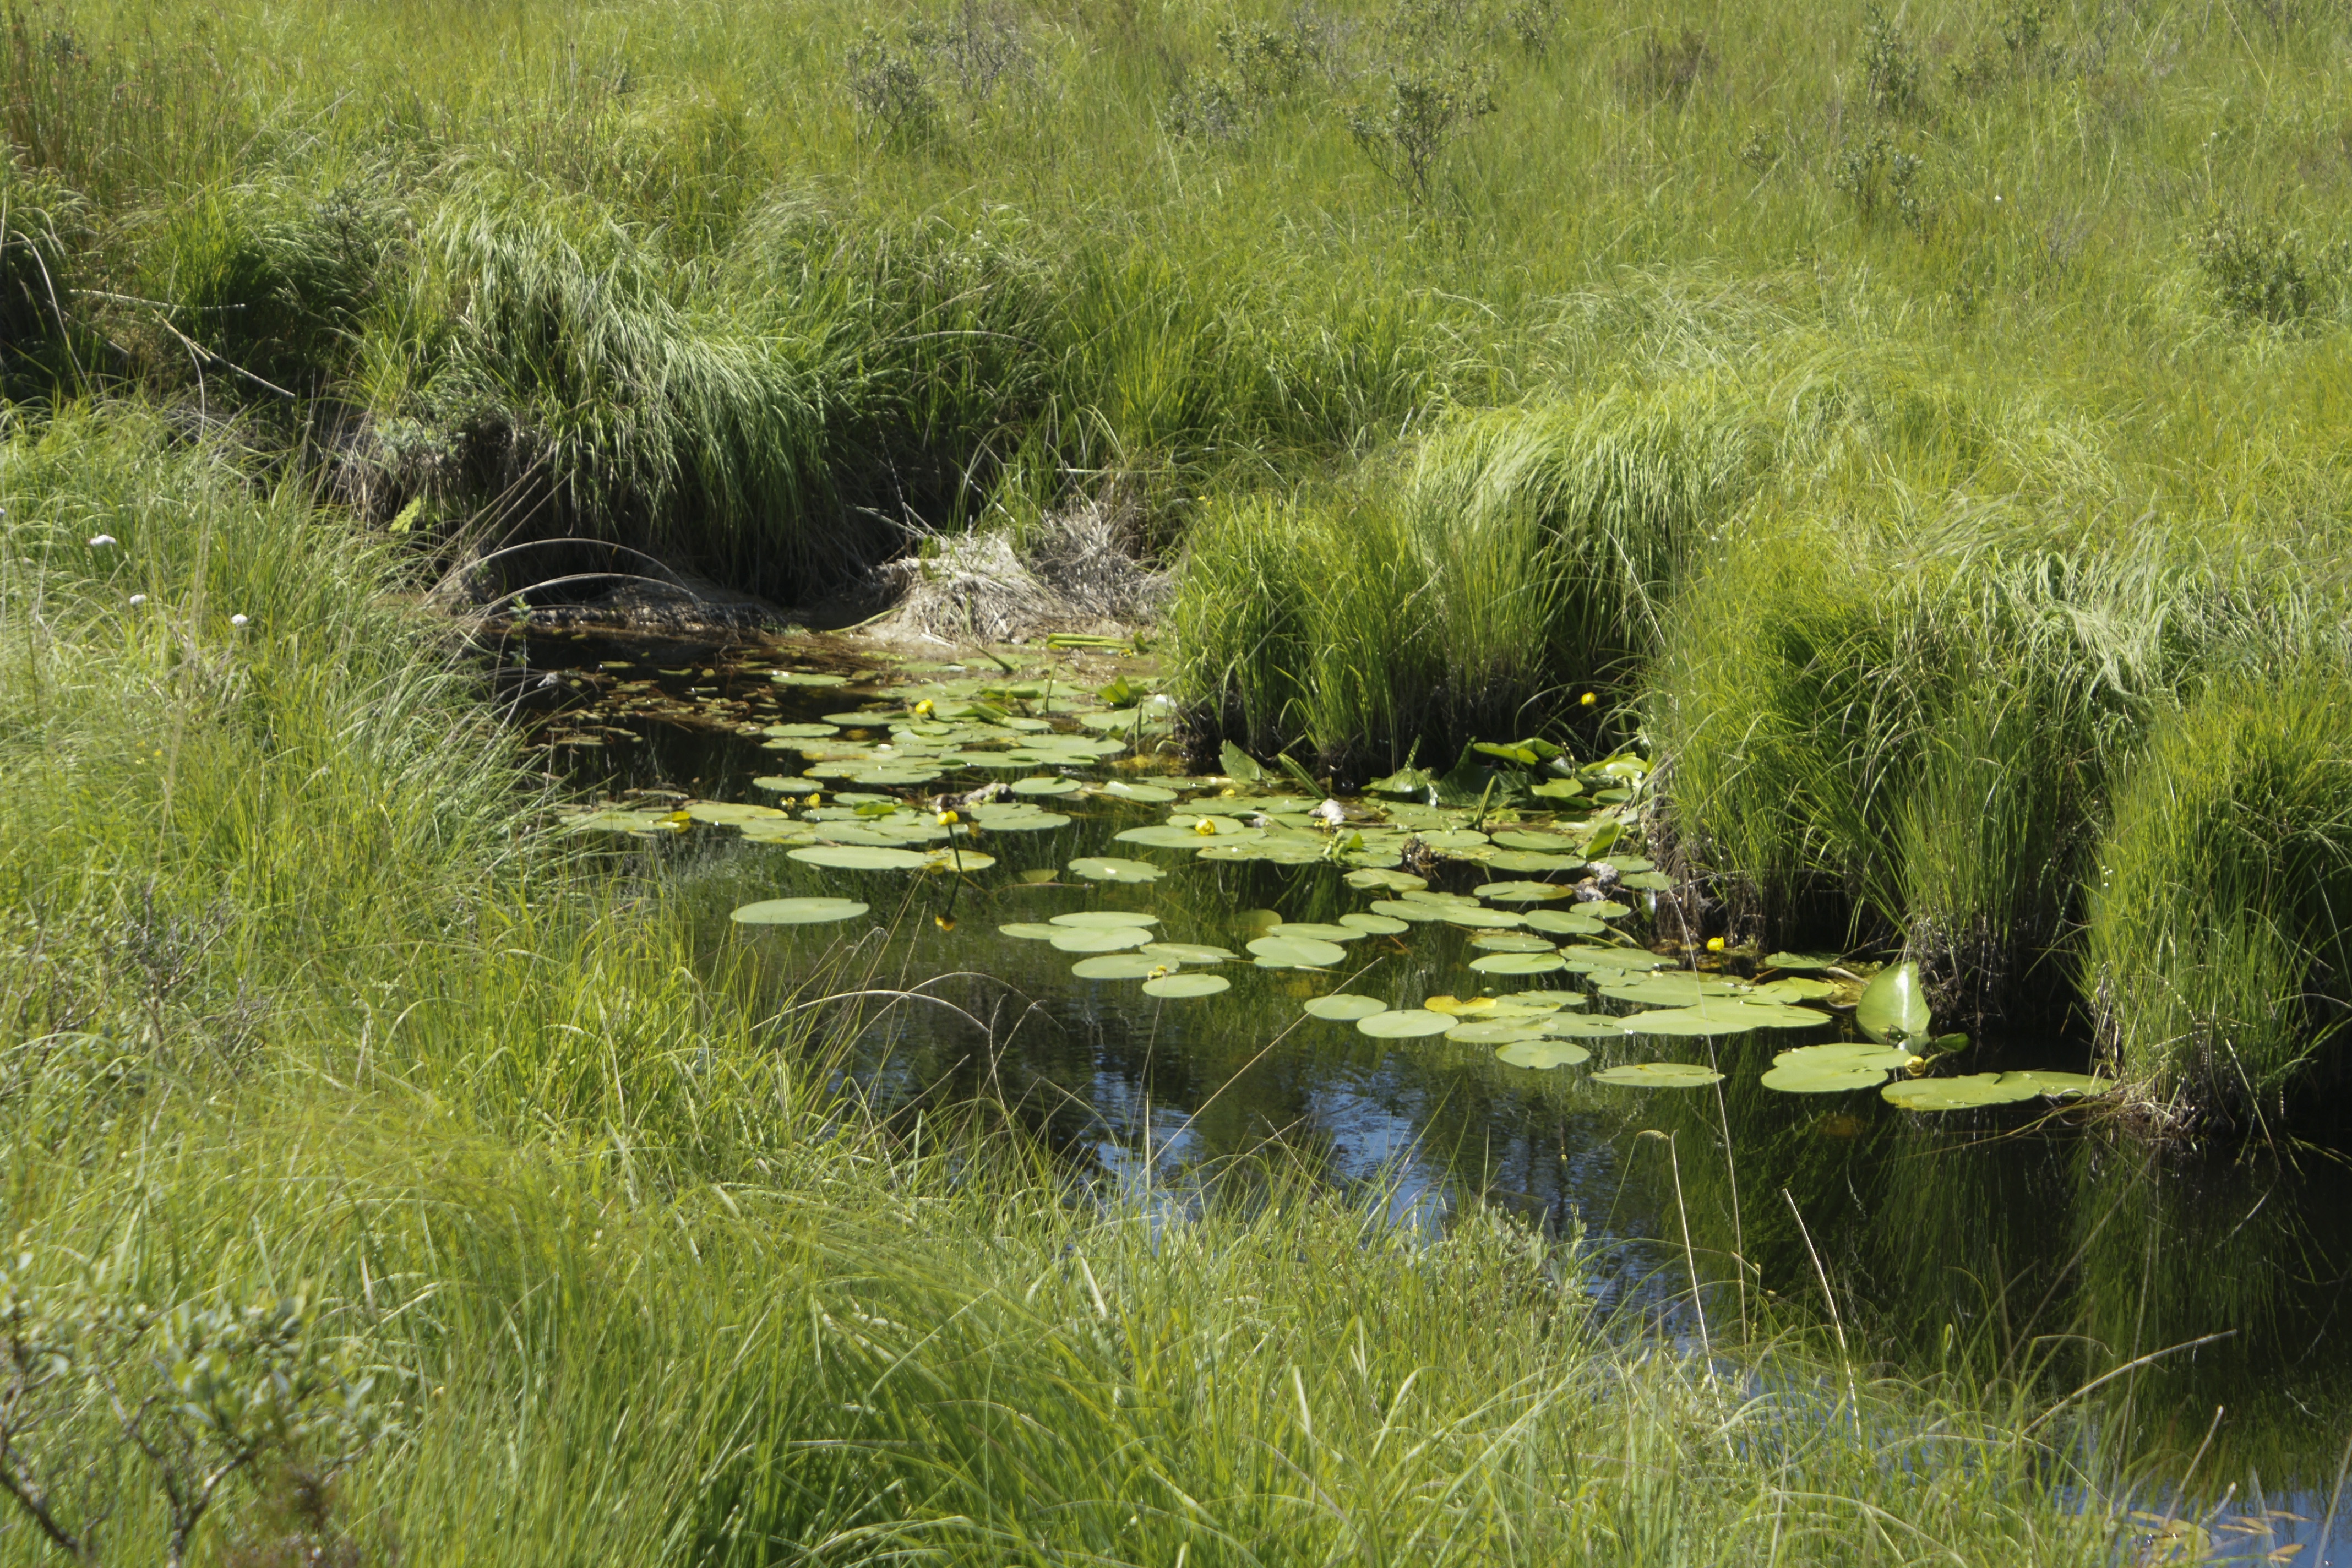
water, grass, creek, marsh, swamp, wilderness, lawn, meadow, flower, river, pond, wildlife, stream, grassland, vegetation, wetland, bog, habitat, ecosystem, watercourse, nature reserve, fen, fish pond, natural environment, grass family, n nuphare